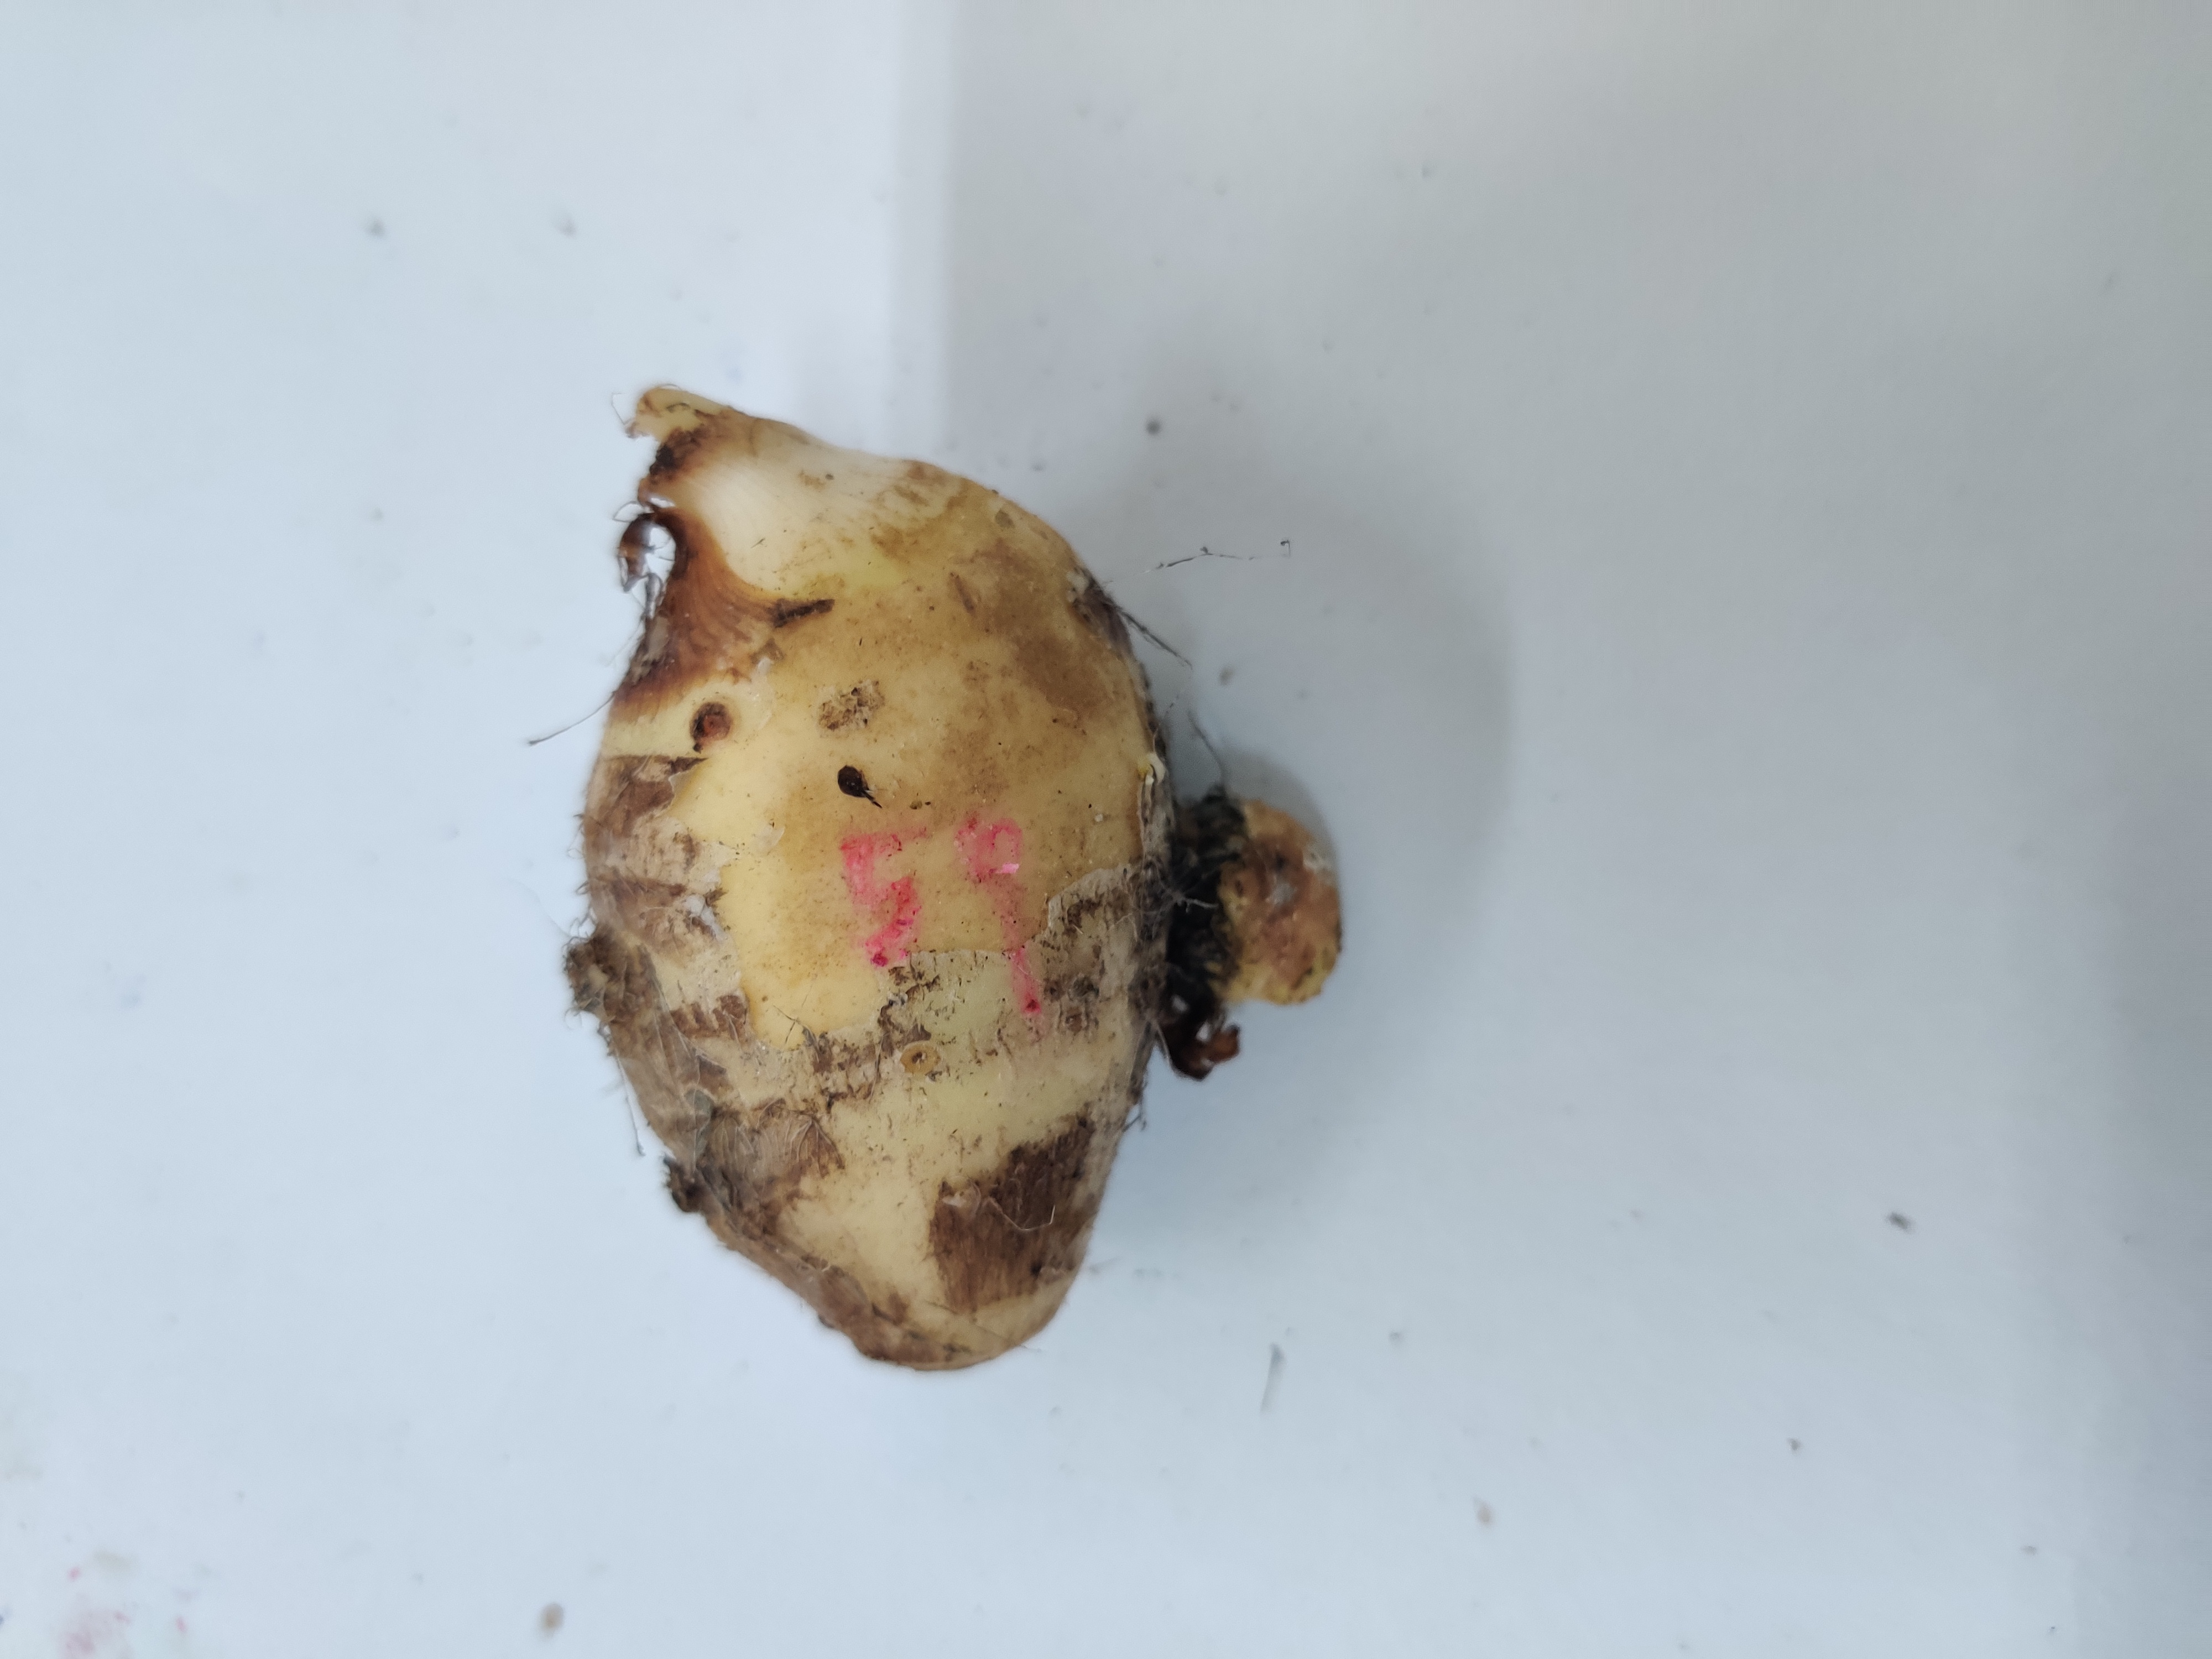
Crop: Taro root
Condition: Damaged